British National Party

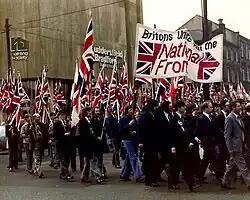
A National Front march from the 1970s, the movement from which the BNP emerged by 1982

The British National Party (BNP) was founded by the extreme-right political activist John Tyndall. Tyndall had been involved in neo-Nazi groups since the late 1950s before leading the far-right National Front (NF) throughout most of the 1970s. Following an argument with senior party member Martin Webster, he resigned from the NF in 1980. In June 1980 Tyndall established a rival, the New National Front (NNF). At the recommendation of Ray Hill—who was secretly an anti-fascist spy seeking to sow disharmony among Britain's far-right—Tyndall decided to unite an array of extreme-right groups as a single party. To this end, Tyndall established a Committee for Nationalist Unity (CNU) in January 1982. In March 1982, the CNU held a conference at the Charing Cross Hotel in London, at which 50 far-right activists agreed to the formation of the BNP.